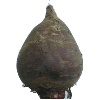
Label: Beetroot 1